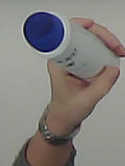
Product: dove_spray